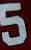
Number: 5